Sky position (RA, Dec in degrees): 337.796, 2.323
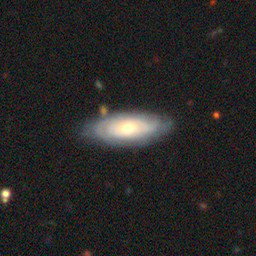
Galaxy morphology: Unbarred Tight Spiral Galaxies